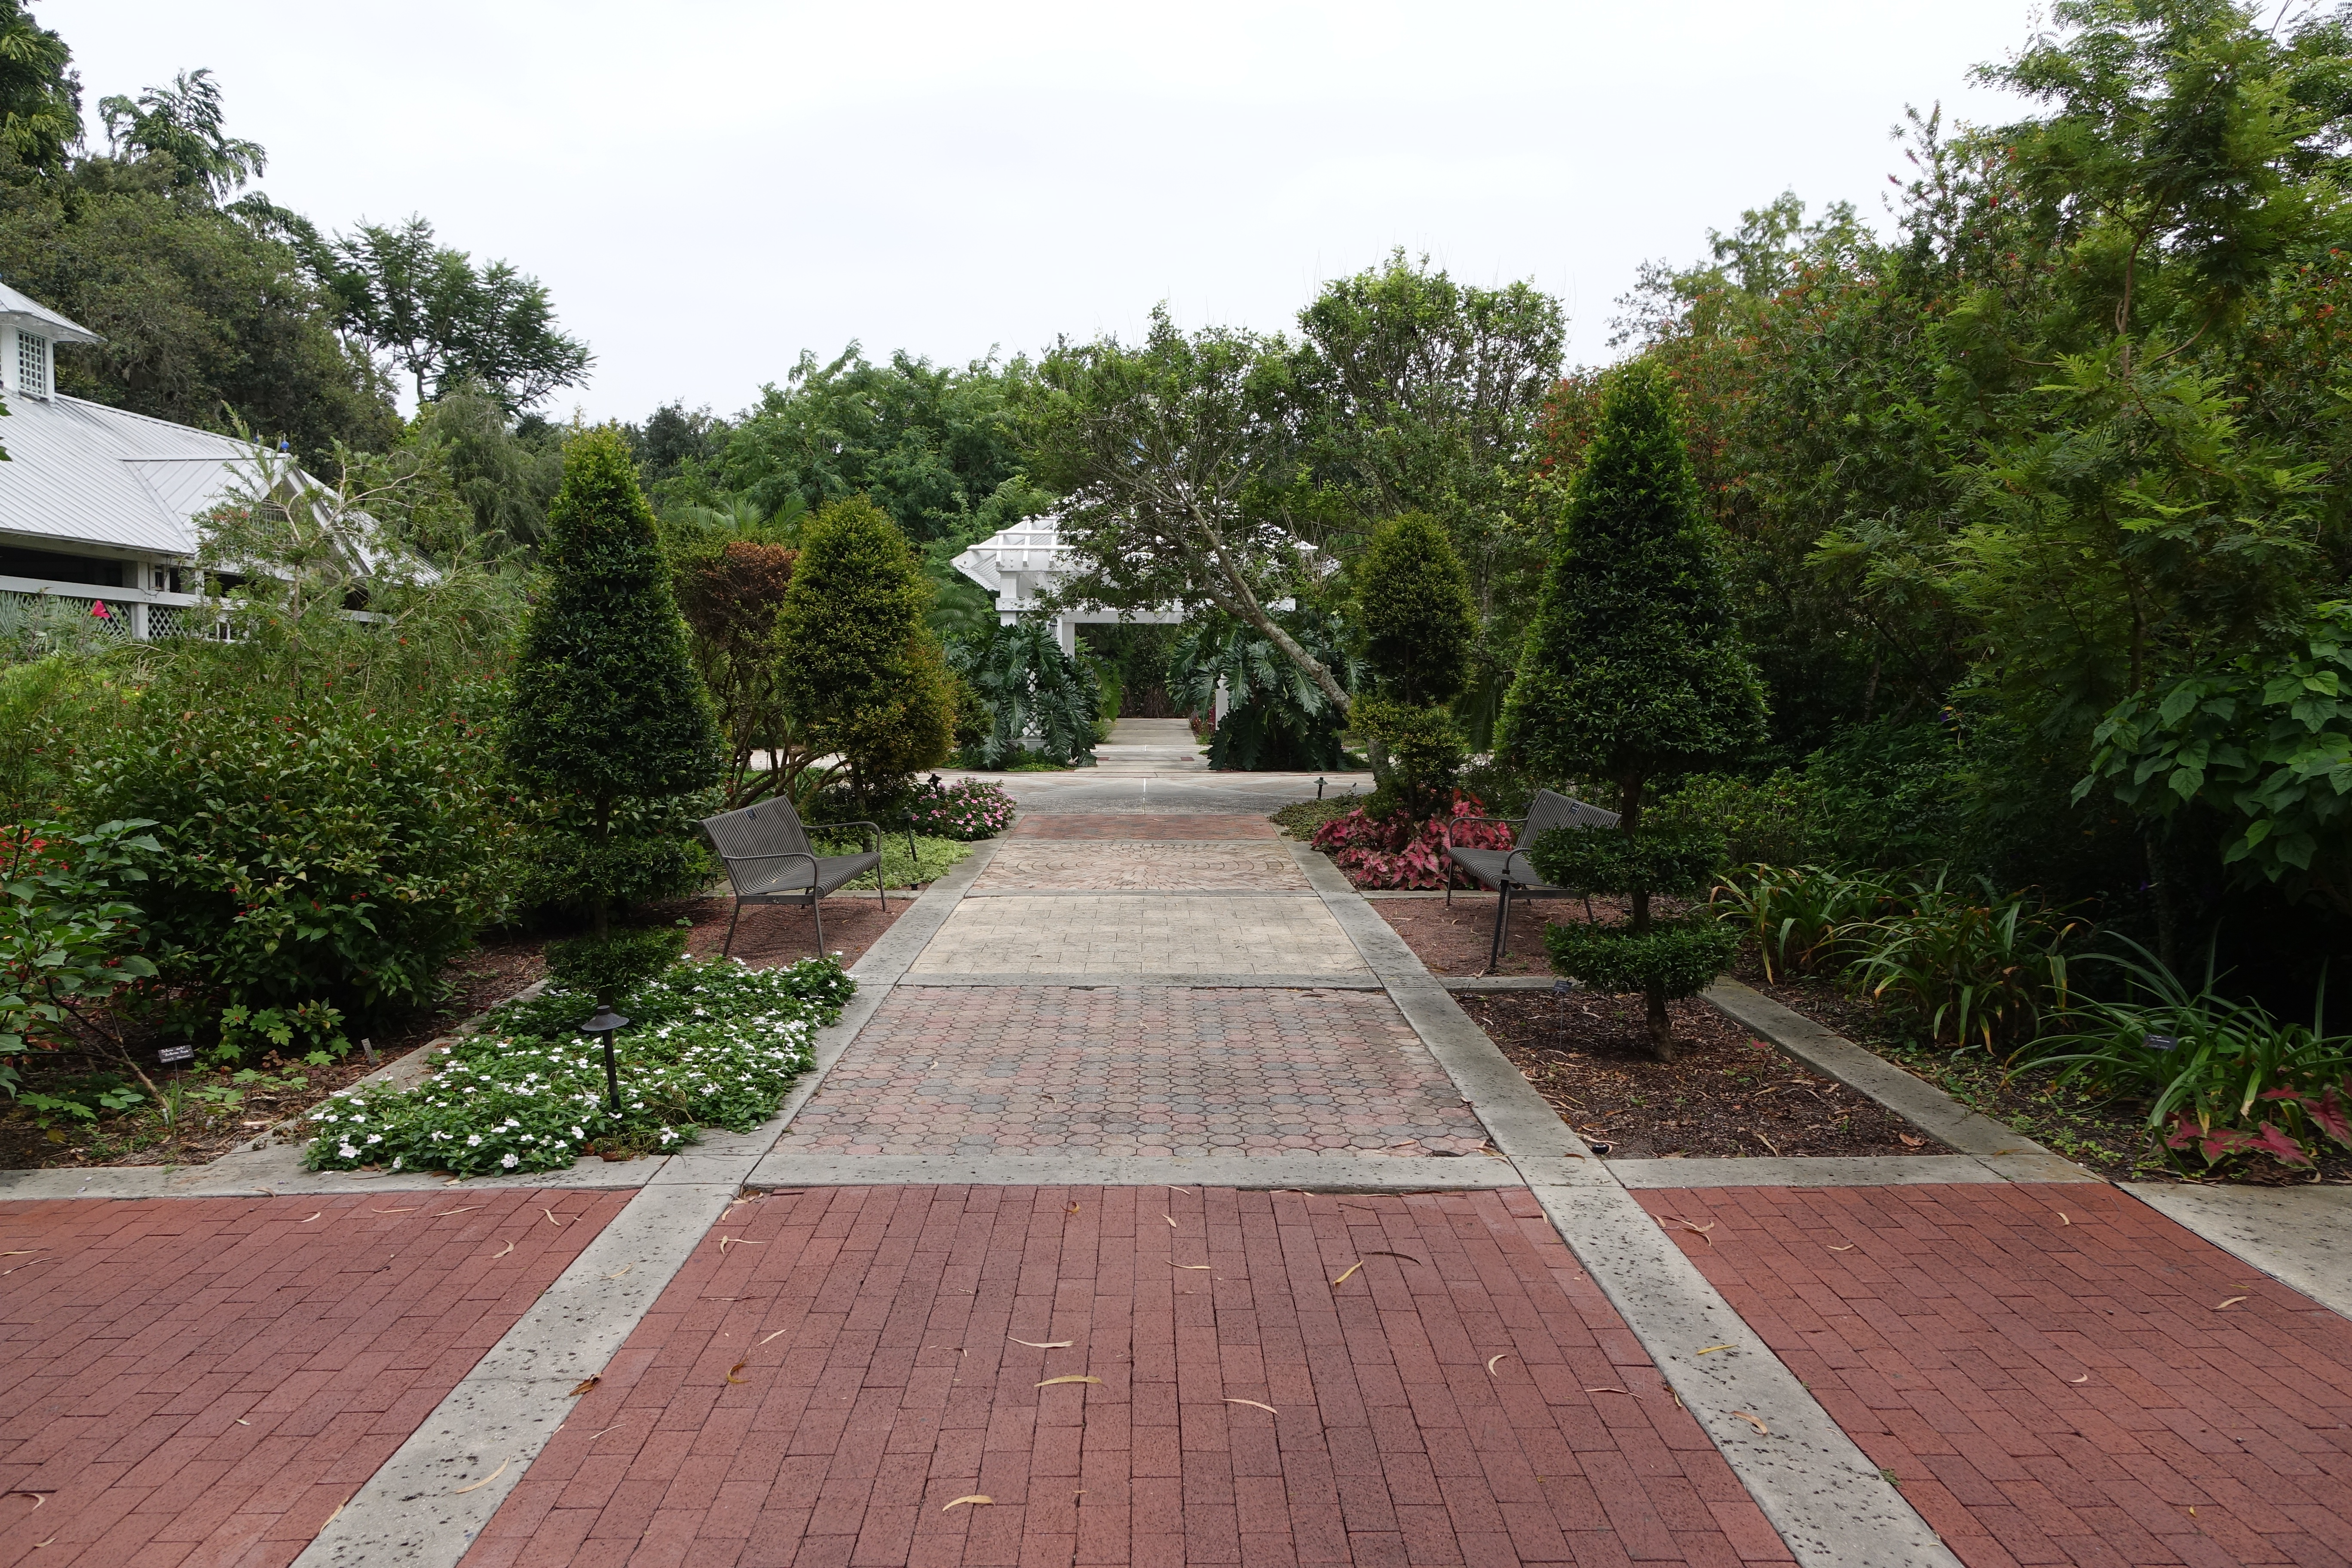
landscape, pathway, lawn, walkway, environment, scenic, scenery, backyard, property, garden, landscaping, courtyard, estate, yard, real estate, outdoor structure, landscape architect